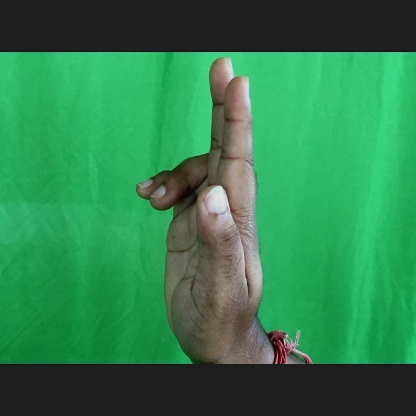
Mudra: Ardhapathaka